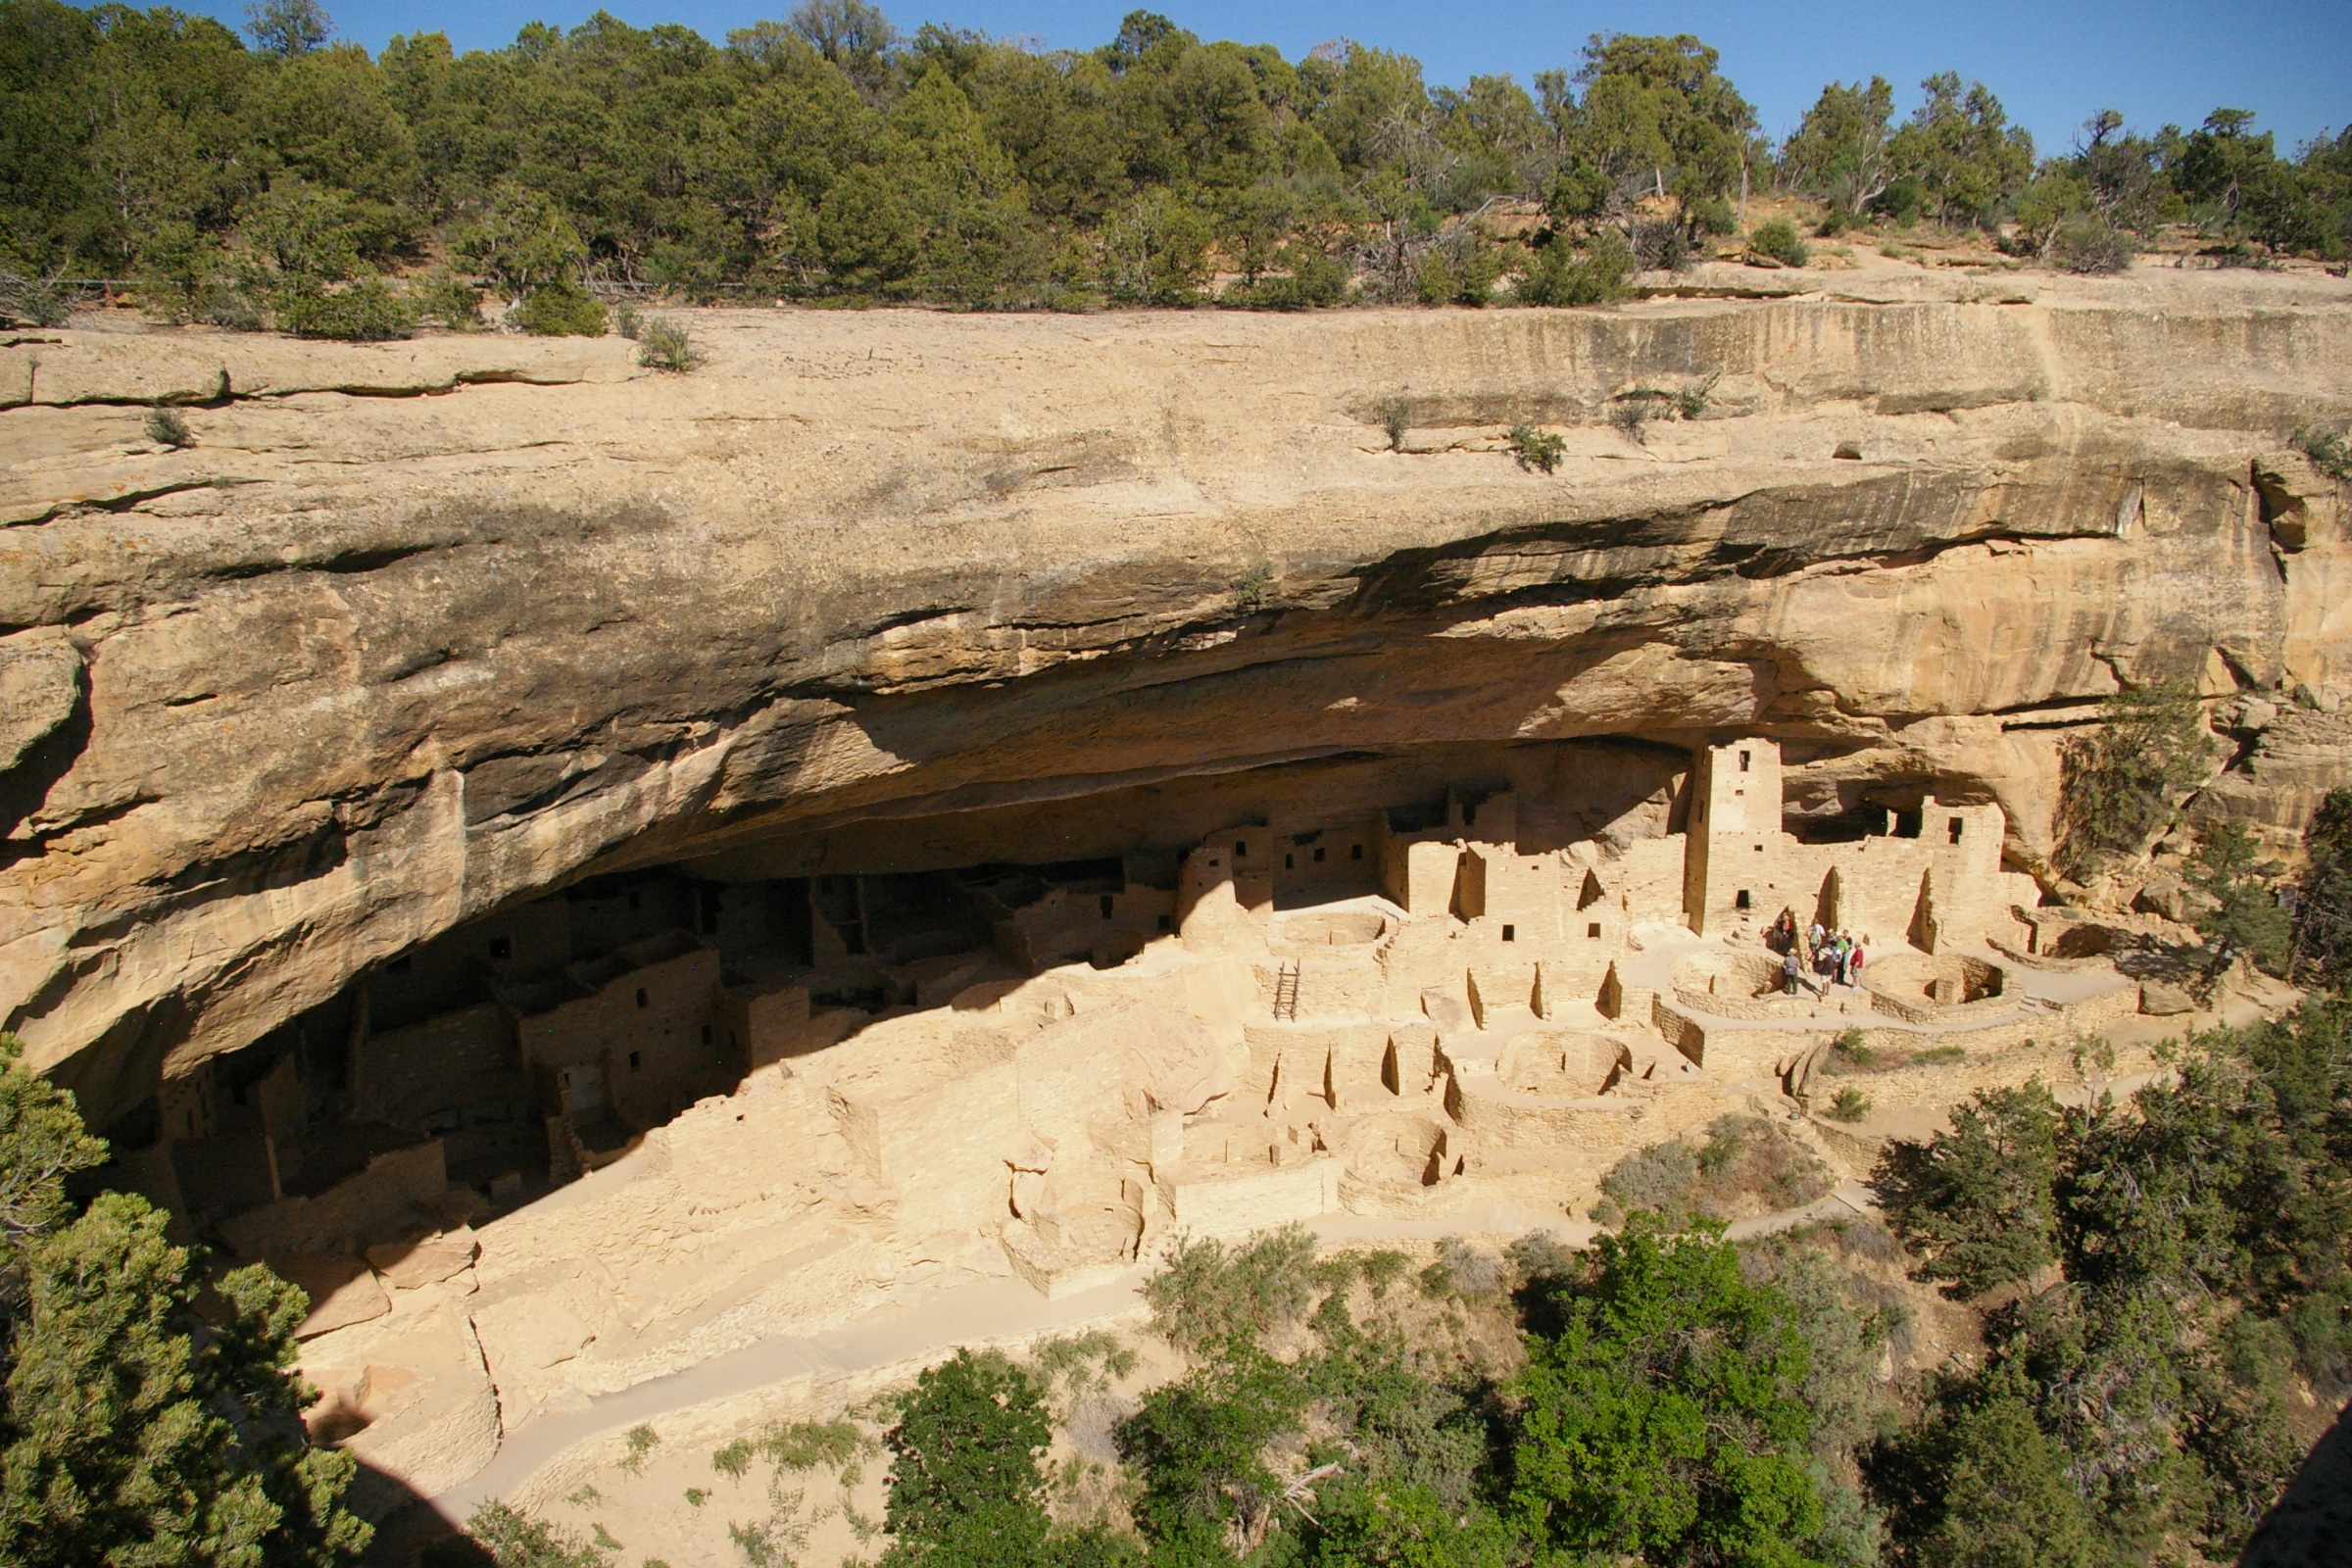
valley, formation, cliff, arch, terrain, geology, ruins, utah, badlands, wadi, archaeological site, mesa verde, ancient history, geological phenomenon, cliff palace, cliff dwellings, mesa verde national park, azteca